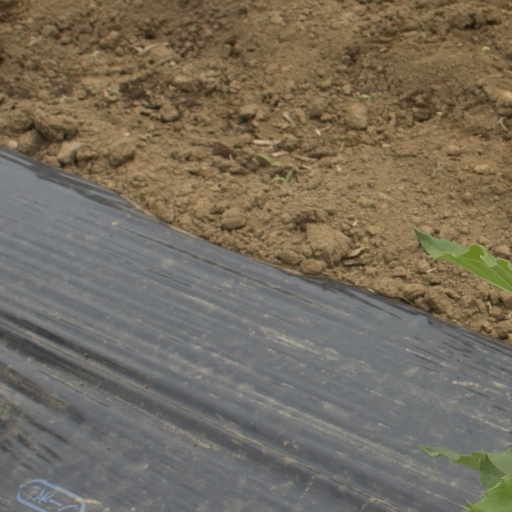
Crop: Jerusalem artichoke